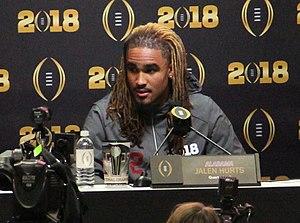
Jalen Alexander Hurts, né le 7 août 1998 à Houston, est un joueur américain de football américain qui évolue au poste de quarterback.